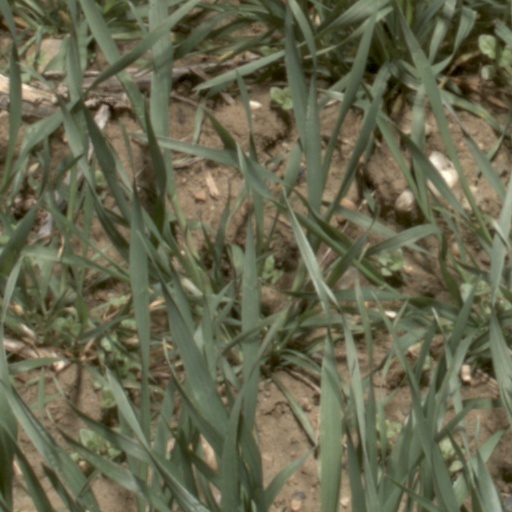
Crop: wheat